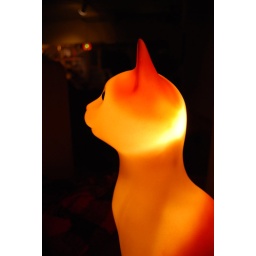
Cat-shaped lamp in a brazilian bar in Tokyo.